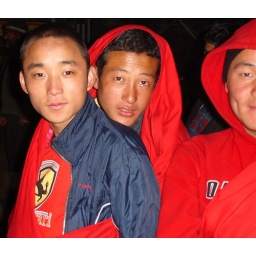
boys in red and black